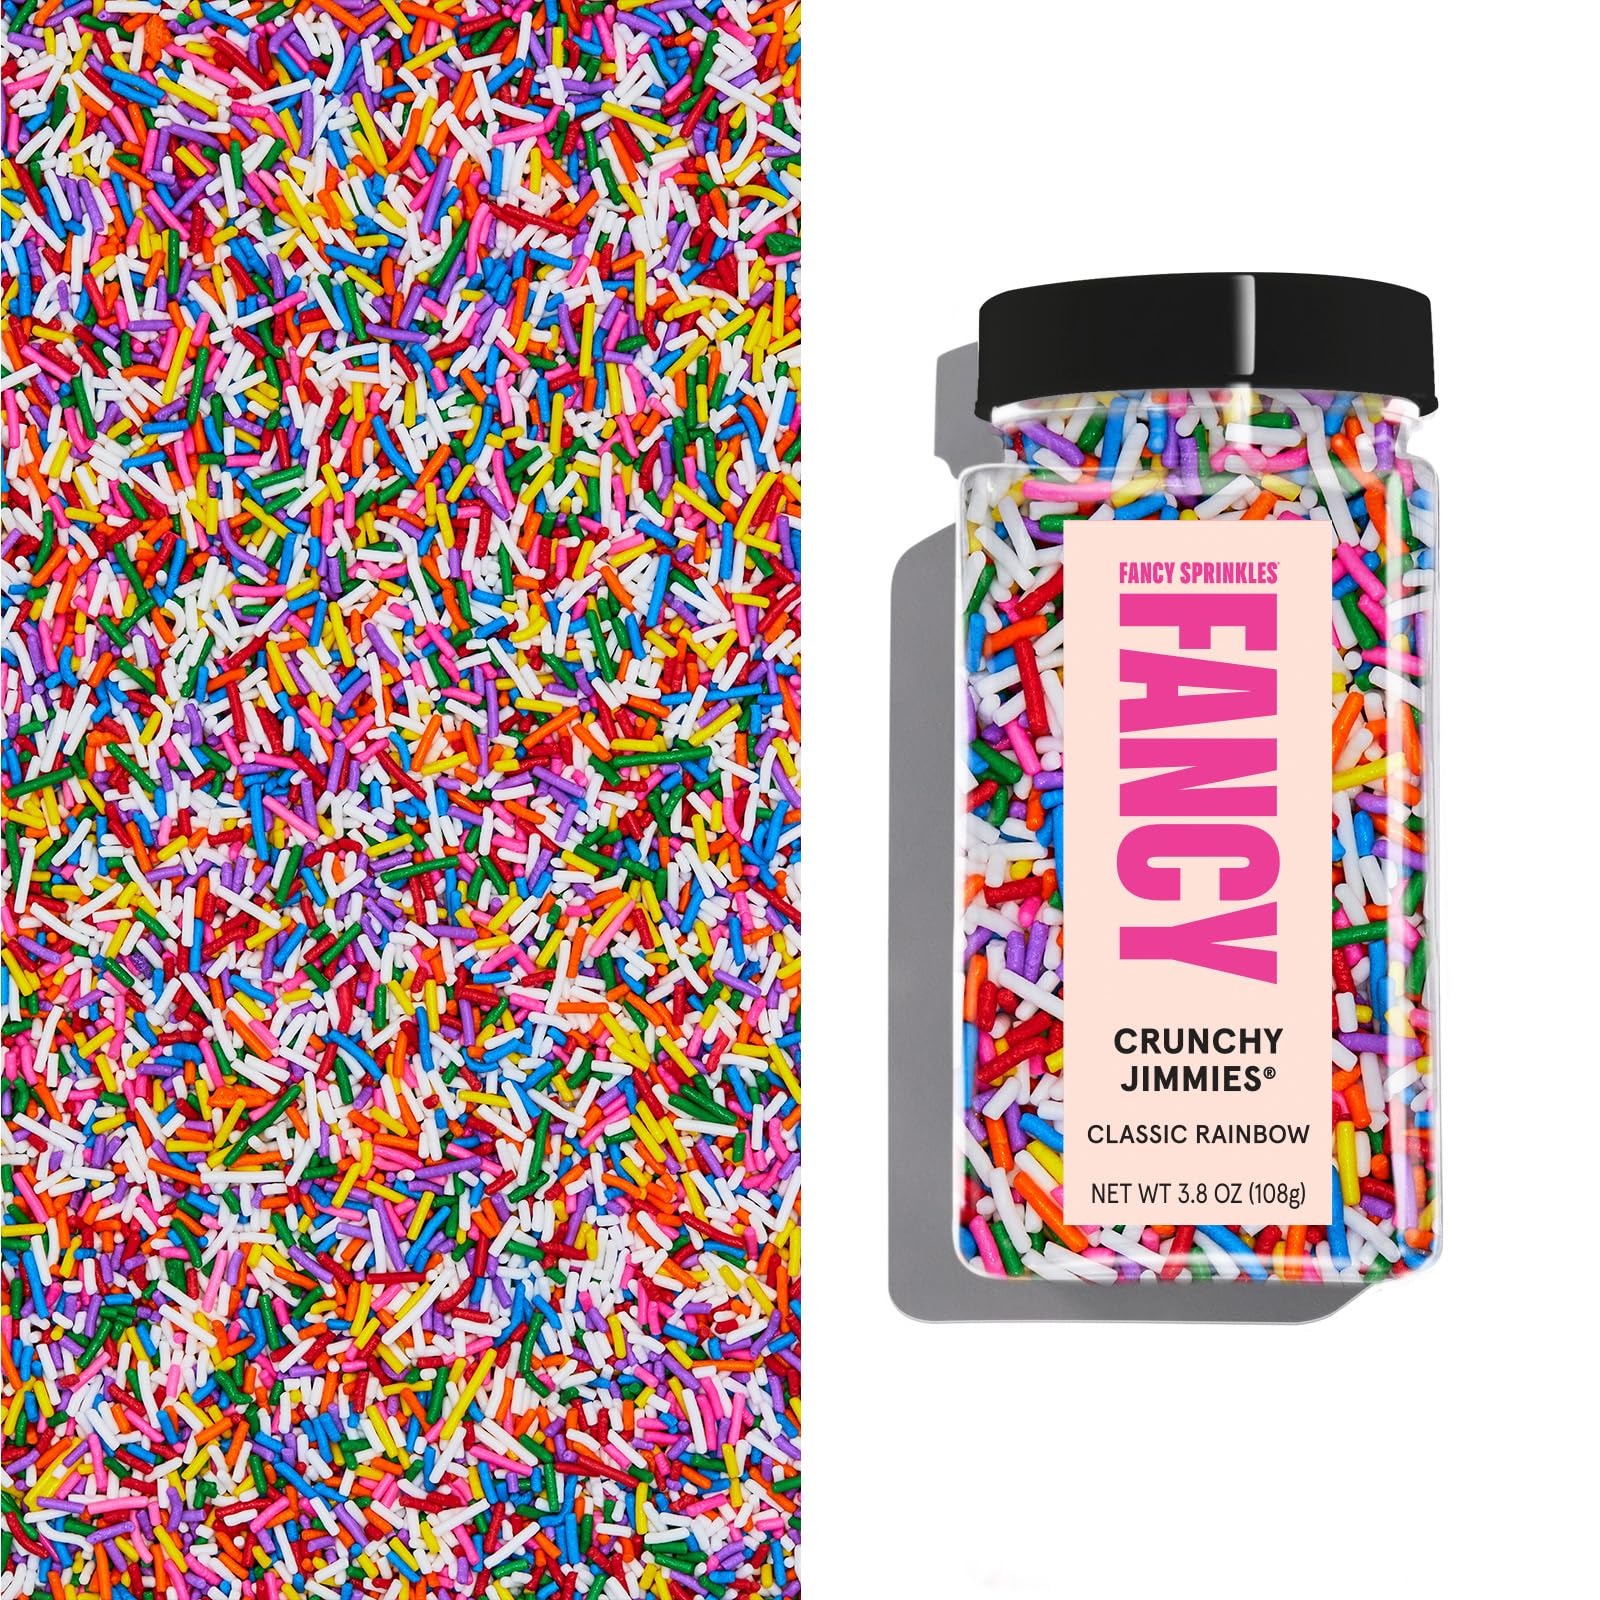
Item Name: Fancy Sprinkles Classic Rainbow Crunchy Jimmies, Real Sugar, For Ice Cream, Cookies, Cakes, Cupcakes, Dessert Decorating, Original, Mulit-Colored, Rainbow Sprinkles (0.5c)
Bullet Point 1: FANCY COLORFUL SPRINKLES: Decorate your cookies, cakes, cupcakes, ice cream sandwiches & more with glamourous, one-of-a-kind, sweet, crispy colorful blends.
Bullet Point 2: FANCY SPRINKLES ORIGINAL: A nostalgic classic. FANCY SPRINKLES Classic Rainbow Crunchy Jimmies are sweet, crispy colorful delights that melt in your mouth, but with a modern twist. Made primarily from powdered sugar, our rainbow jimmies are never thick or waxy, like those cornstarch alternatives. Treat yourself to crunchy toppers on ice cream and cupcakes or folded into any funfetti recipe.
Bullet Point 3: EVERYDAY ENTERTAINING: Perfect for birthday parties, girl’s nights out, celebrations, and some treat-yourself-goodness any day of the week.
Bullet Point 4: INGREDIENTS: Powdered sugar, fractionated palm kernel oil, corn starch, glucose, soy lecithin, confectioners glaze, carnauba wax, FD & C artificial colors
Value: 1.0
Unit: Count

Price: 9